Horn shark

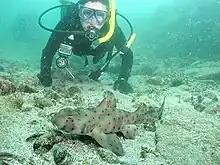
Horn sharks are innocuous towards humans.

Under normal circumstances, horn sharks are harmless to humans and can readily be approached underwater. However, they can be provoked into biting, and some pugnacious individuals have been known to chase and bite divers after being harassed. These sharks should be handled with care as their fin spines can inflict a painful wound. The horn shark adapts well to captivity and has been maintained and bred in many public aquariums across the United States. In July 2018, three people were arrested after stealing a juvenile horn shark from the San Antonio Aquarium. The shark was smuggled out of the aquarium in a stroller under a blanket. It was returned unharmed two days later.